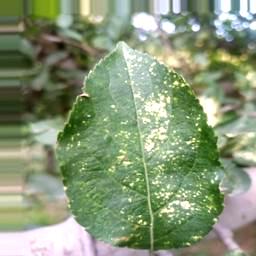
Label: Apple_Mosaic